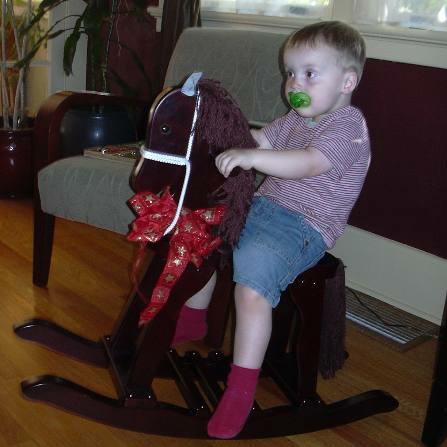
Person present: Yes